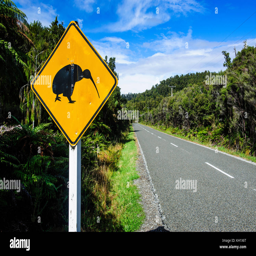
warning sign along the road